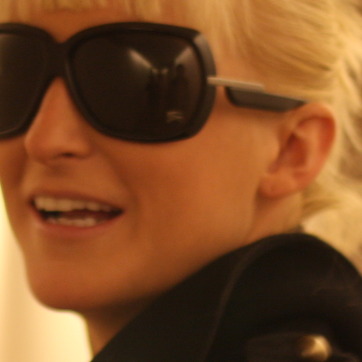
Material: skin